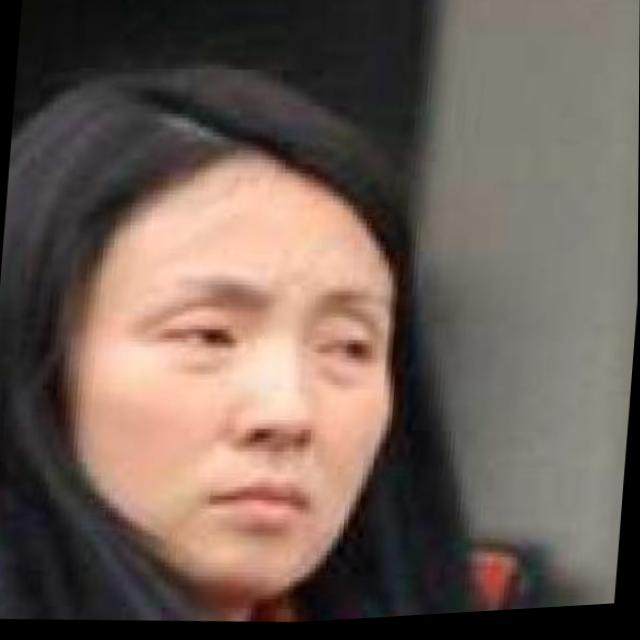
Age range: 21-44